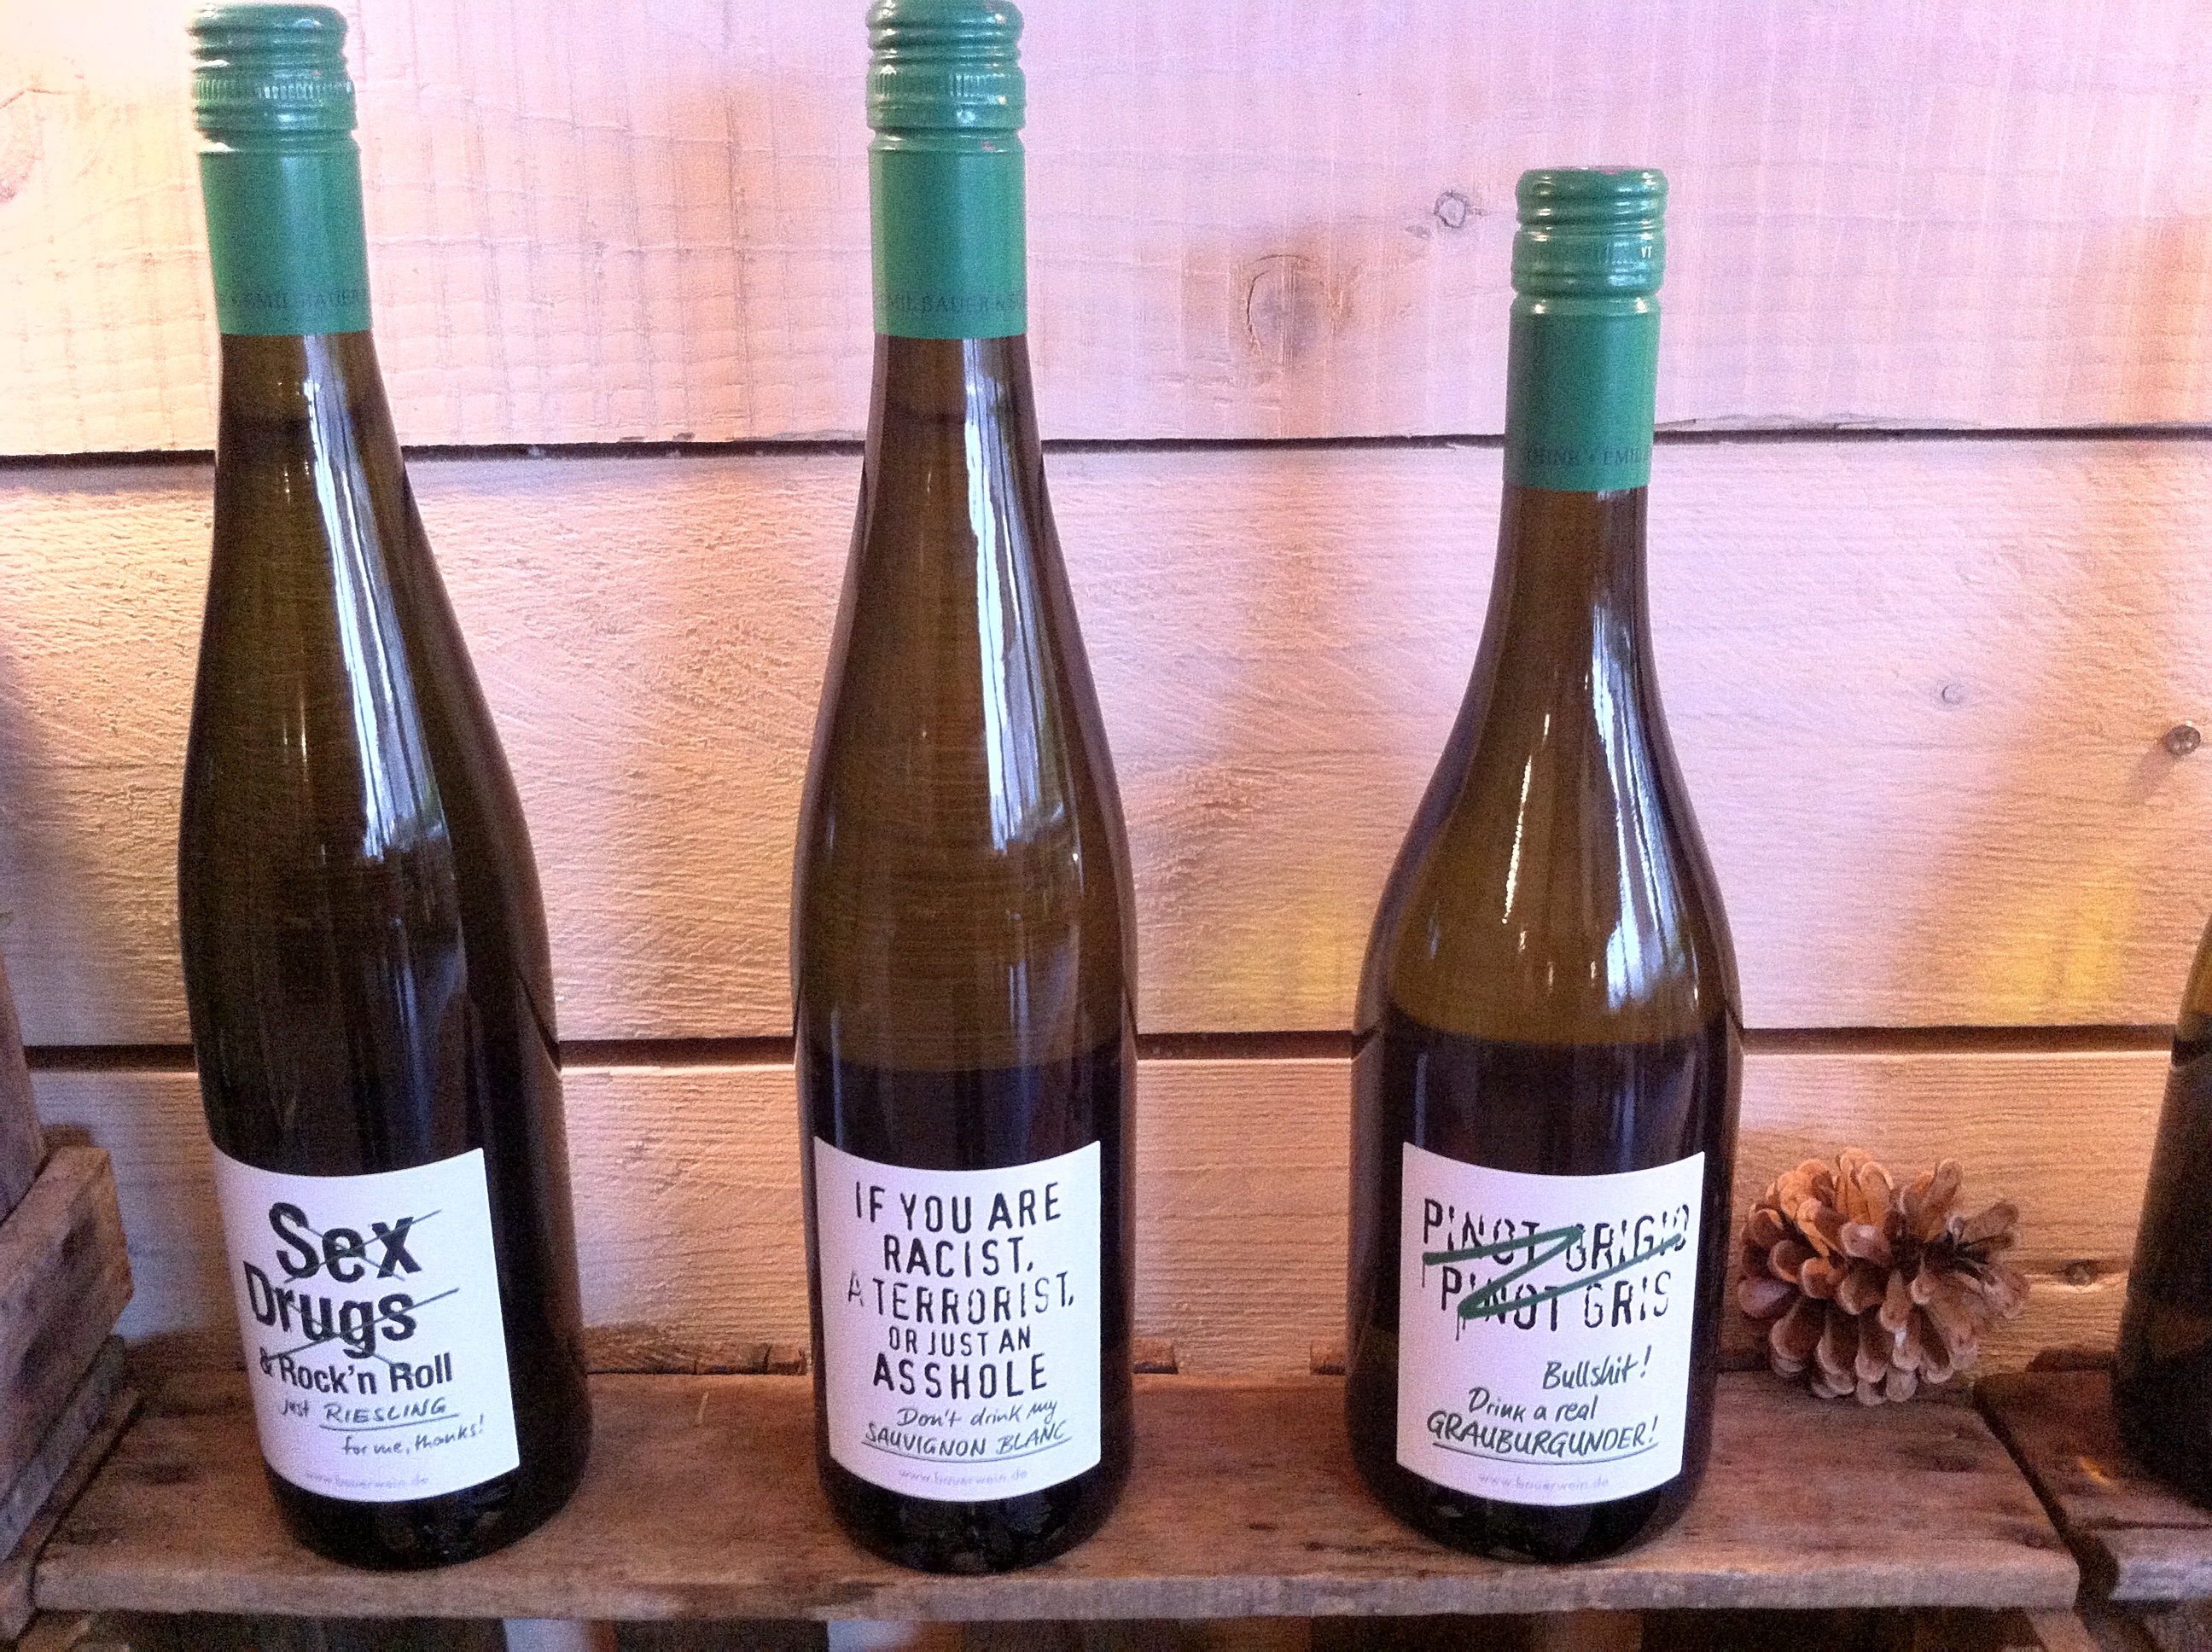
wine, restaurant, decoration, drink, bottle, wine bottle, deco, glass bottle, decorative, bottles, beer bottle, gastronomy, wine bottles, wall boards, alcoholic beverage, funny wine bottles, bottle rack, drinkware